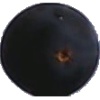
Label: blue_grape